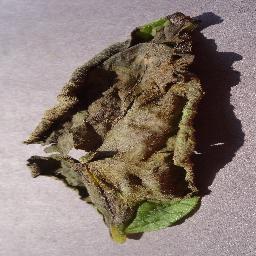
Label: Potato___Late_blight